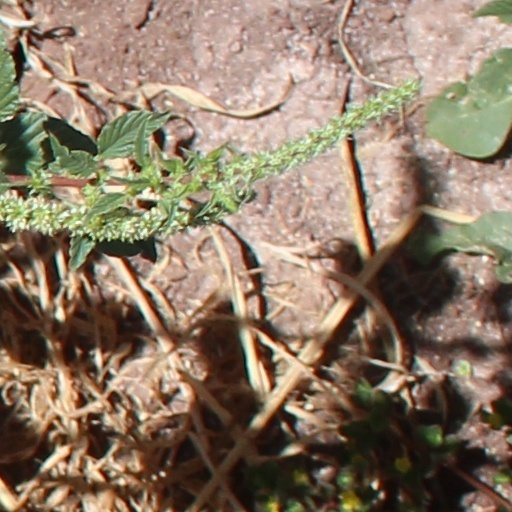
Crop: wheat